Bryansk Automobile Plant

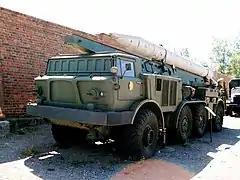
East German ZIL-135 equipped with a 9K52 Luna-M missile

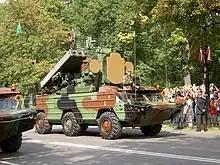
Polish BAZ-5937 9K33 Osa

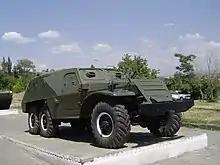
BTR-152 in Yerevan, Armenia

BAZ developed and manufactured platforms various Soviet and Russian SAM systems such as 9K33 Osa and S-400.